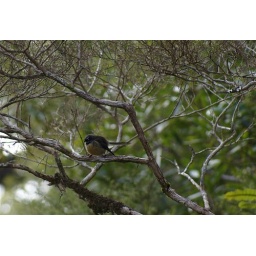
One bird sitting in a tree